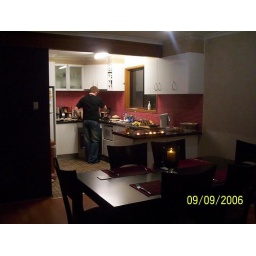
My boy in the kitchen preparing the feast